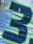
Number: 3